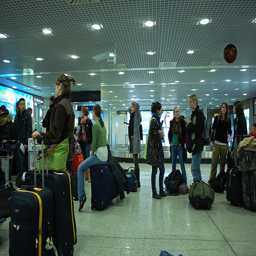
People are standing around with their luggage at an airport terminal.
Several people stand in line with their suitcases.
A room full of people stand or sit near their luggage.
Many people are waiting around at an airport.
A group of young people and their luggage at an airport terminal.